48th Vanier Cup

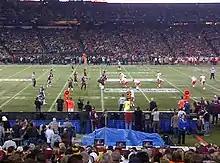
The Marauders on offence against the Rouge et Or in the 48th Vanier Cup.

The Vanier Cup is played between the champions of the Mitchell Bowl and the Uteck Bowl, the national semi-final games. In 2012, according to the rotating schedule, the Atlantic conference Loney Bowl champions (Acadia Axemen) met the Dunsmore Cup Quebec championship team (Laval Rouge et Or) for the Uteck Bowl. The Laval Rouge et Or defeated the Acadia Axemen in this game. The winners of the Canada West conference Hardy Trophy (Calgary Dinos) visited the Ontario conference's Yates Cup champion (McMaster Marauders) for the Mitchell Bowl, where the Marauders won 45-6.